Widow's Walk (novel)

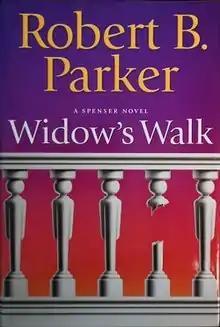
First edition (publ. Putnam)

Widow's Walk (2002) is a detective novel by American crime writer Robert B. Parker, part of his Spenser series.